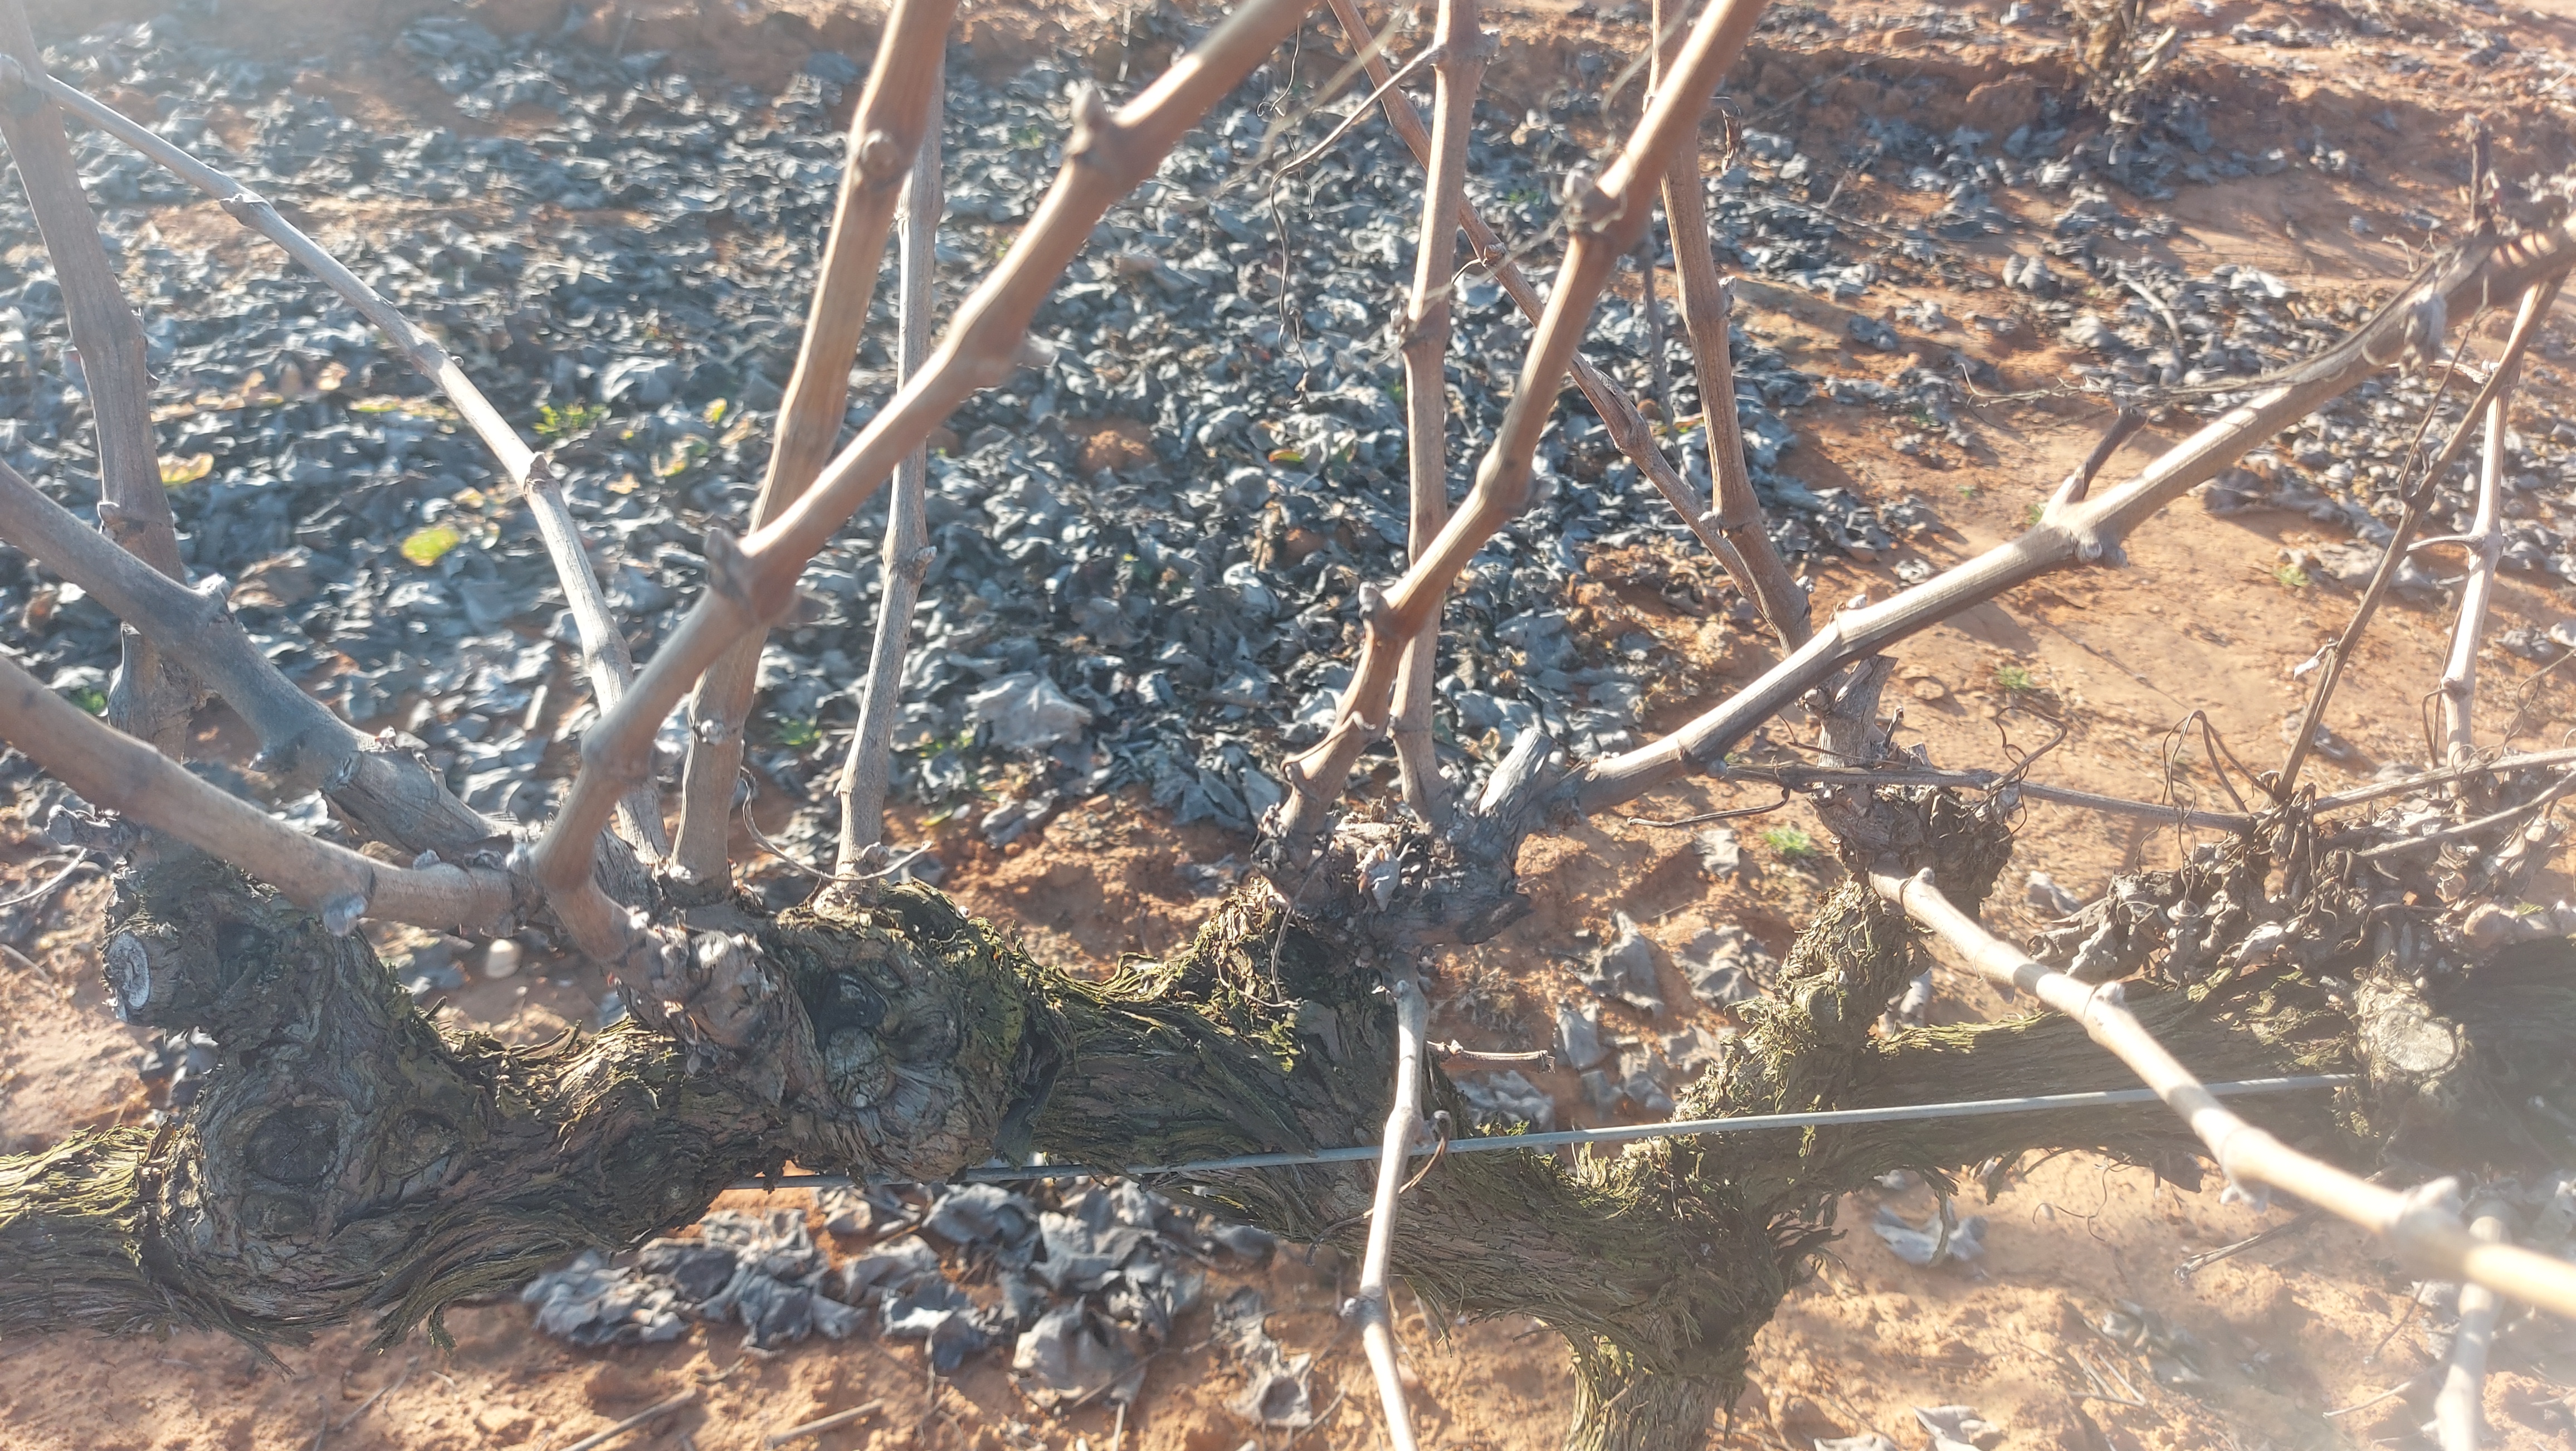
Unpruned shoots: 13
Pruned shoots: 0
Trunks: 1